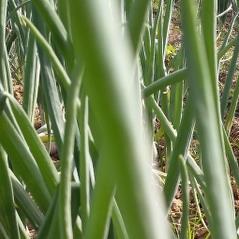
Crop: Onion
Condition: healthy-leaf